Ayr

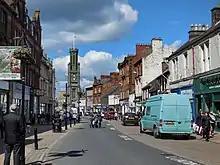
Ayr town centre and main shopping high street

In 1801, the parish of Ayr had a recorded population of just under 5,500, with the adjoining burgh of Newton to the north having a population of just under 1,700 people. By 1826 Ayr's streets were lit by gas and by 1842 Ayr had a water supply, with sewers being dug soon after. Ayr was connected to Glasgow, and thus the rest of Great Britain, by rail in 1839, with the first service operating in August 1840 to a terminus on North Harbour Street. This led to a significant expansion in Ayr's tourist industry due to its attractive, sandy beach and links to Robert Burns. In 1857 a line was built from Dalmellington to export iron from Waterside and a new station was built to replace the old station called "Ayr Townhead Station". In 1877 a line was built between Newton and Mauchline for the export of coal. By 1851 Ayr's population was 21,000 and by 1855 between 60,000 and 70,000 tonnes of coal were being exported to Ireland from Ayr's Harbour each year, with imports of hide and tallow coming into the harbour from South America and beef, butter, barley, yarn and linen being imported into the harbour from Ireland. In 1854, 84,330 tonnes of goods were exported from the town and 36,760 tonnes were imported into the town. Other prominent industries in Ayr at this time included fishing, tanning and shoemaking, with several sawmills, woollen mills and carpet weavers located in the town as well. Timber and tobacco were also traded between Ayr's Harbour and North America.